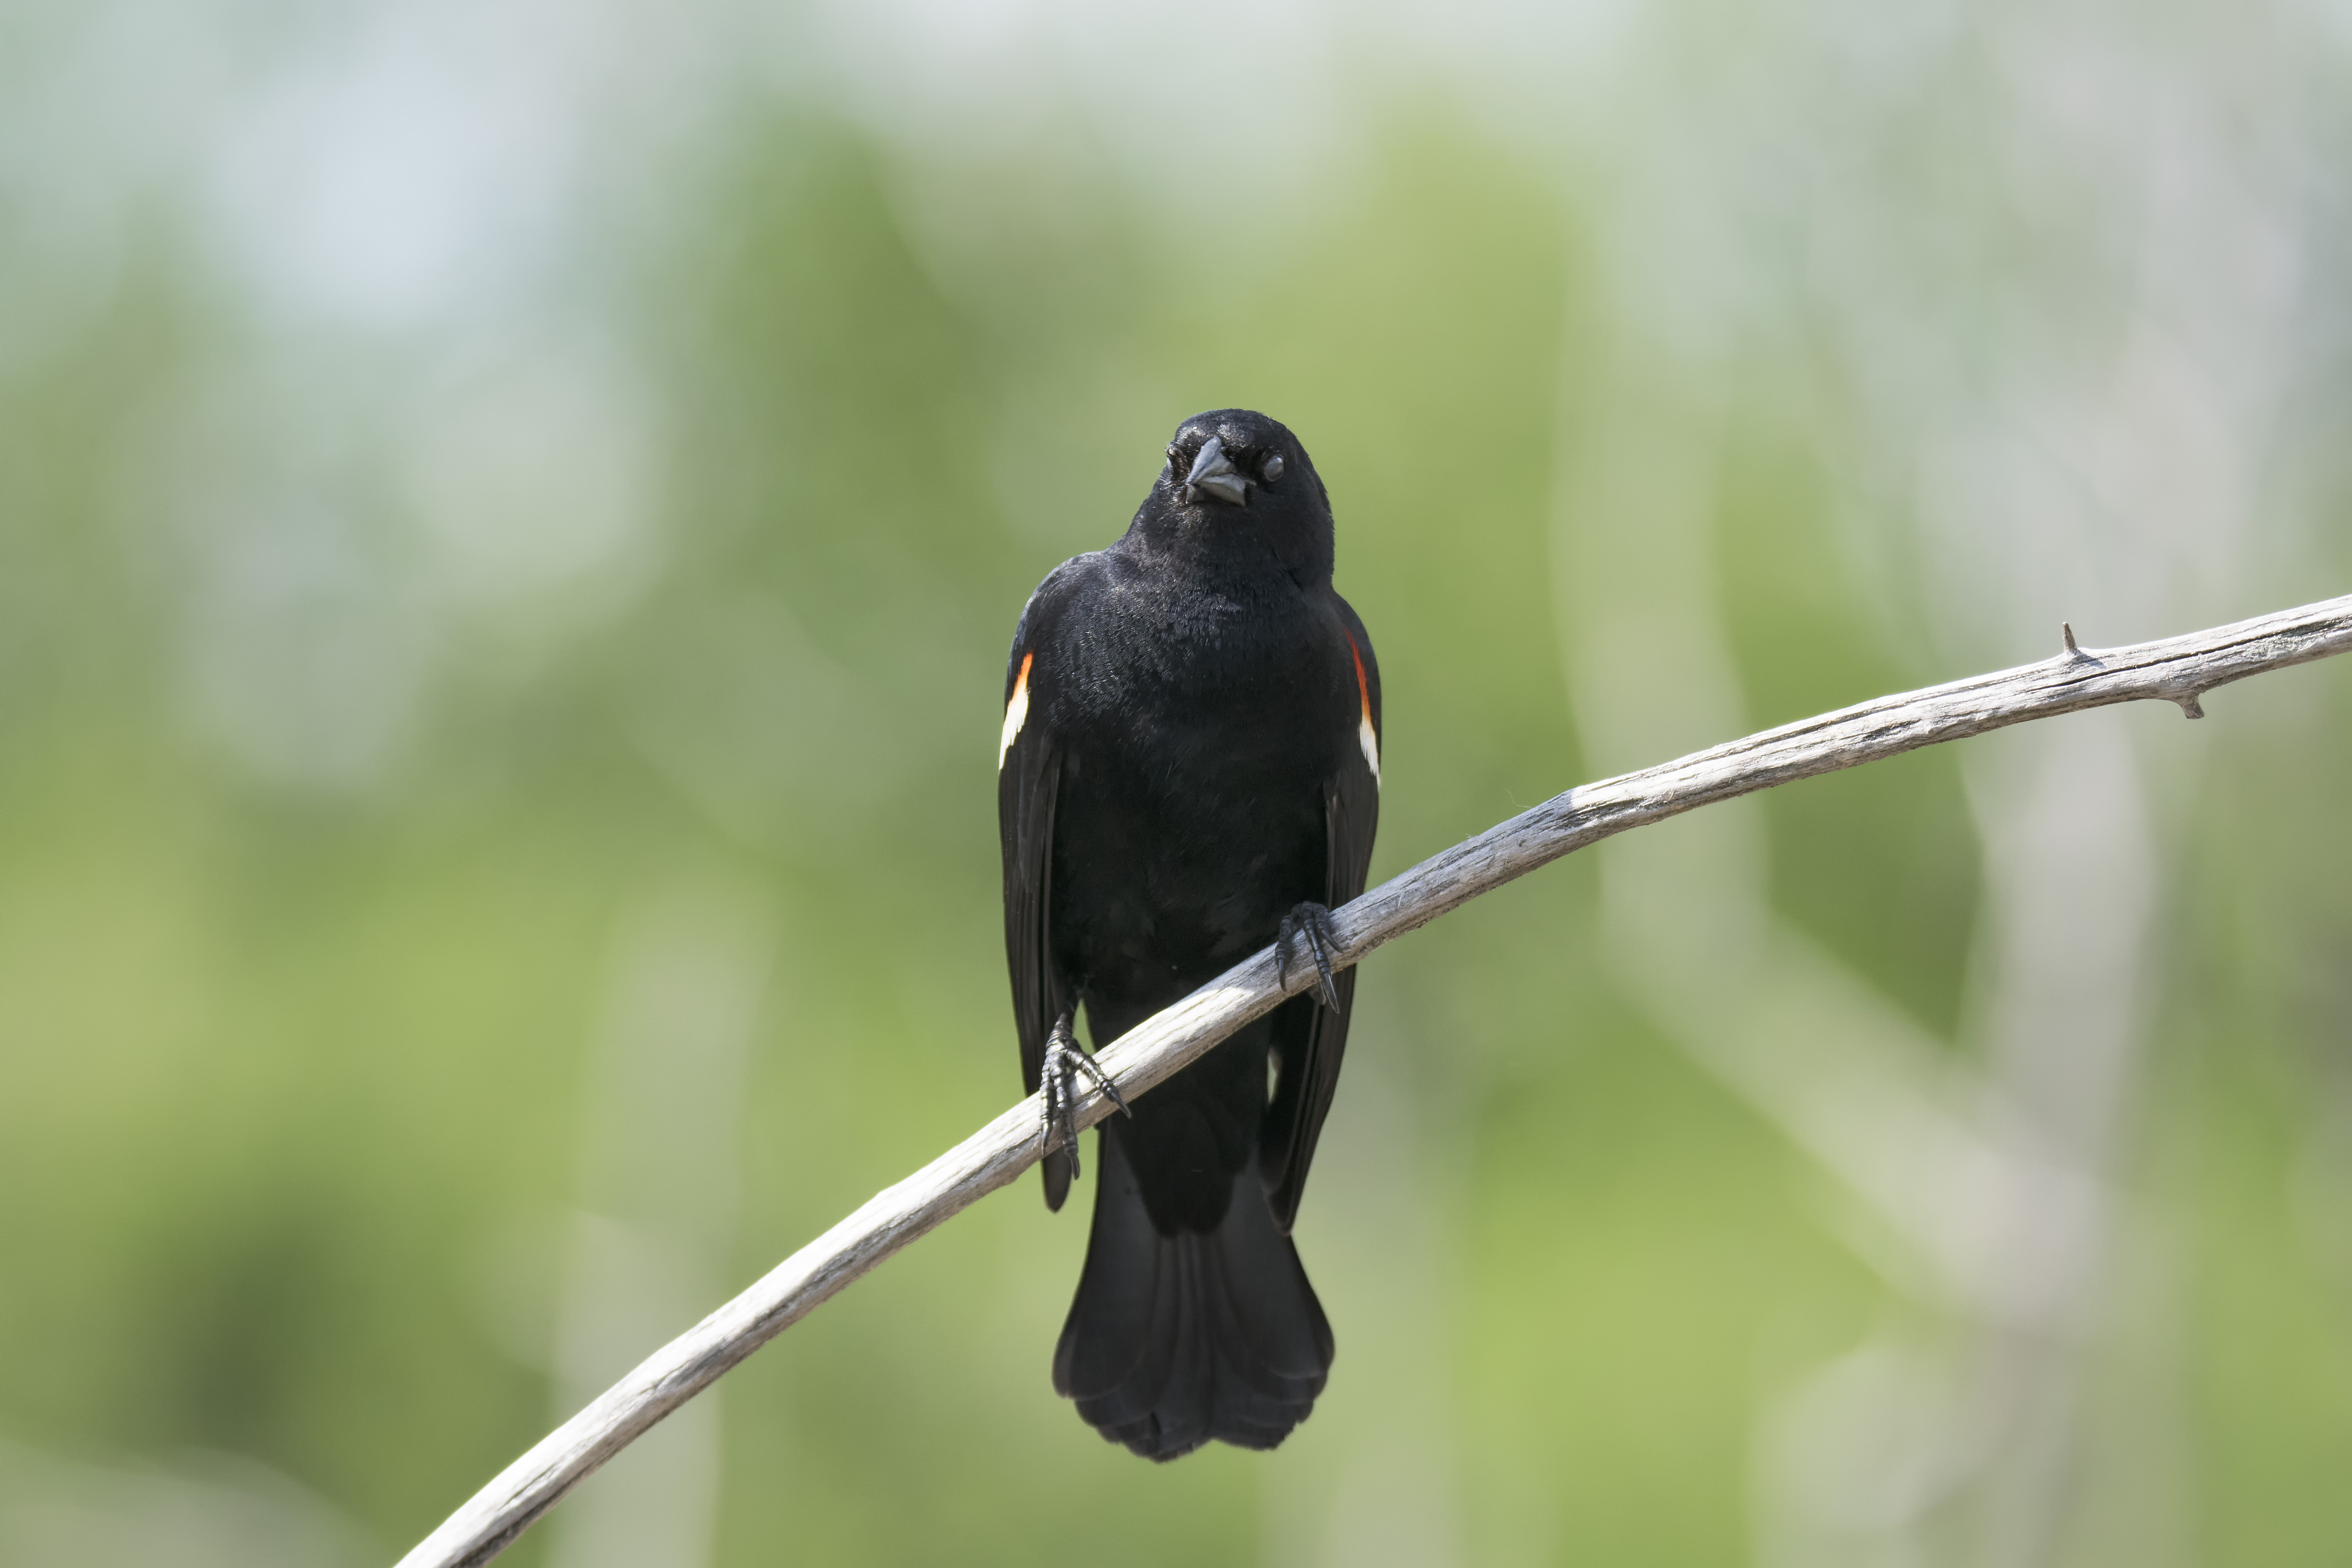
nature, branch, bird, wing, wildlife, red, beak, winged, fauna, canada, a, vertebrate, quebec, blackbird, sherbrooke, oiseau, carouge, paulettes, perching bird